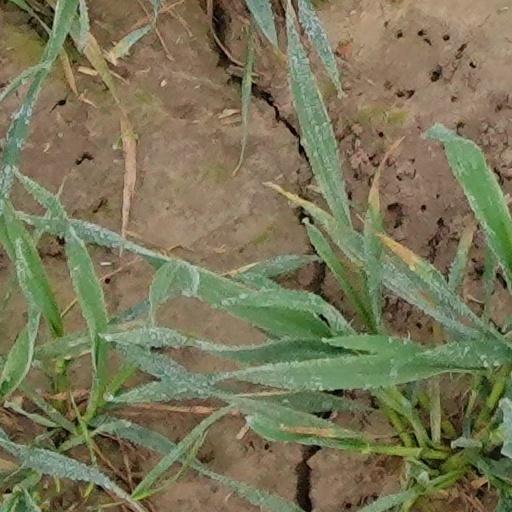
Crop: wheat